Astana

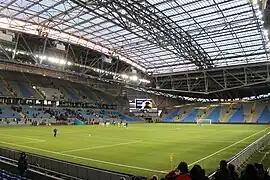
Astana Arena, opened in 2009

Astana's economy is based on trade, industrial production, transport, communication and construction. The city's industrial production is mainly focused on producing building materials, foodstuff and mechanical engineering. Astana is a major hub of the Belt and Road Initiative, including for financial services and legal services connected to BRI projects. Astana is the leader in the CIS region on Global Financial Centers Index rank in 2022. The Astana International Financial Center (AIFC) opened in July 2018 to become a hub for financial services in Central Asia. Astana is the headquarters of state-owned corporations such as Samruk-Kazyna, Kazakhstan Temir Zholy, KazMunayGas, KazTransOil, Kazatomprom, KEGOC, Kazpost and Kazakhtelecom. The shift of the capital has given it a powerful boost to Astana's economic development. The high economic growth rate of the city has attracted numerous investors. In the 16 years since Astana became the capital, the volume of investments has increased by almost 30 times, the gross regional product has increased by 90 times, and industrial output has increased by 11 times. The city's Gross Regional Product makes up about 8.5 per cent of the republic's Gross domestic product.